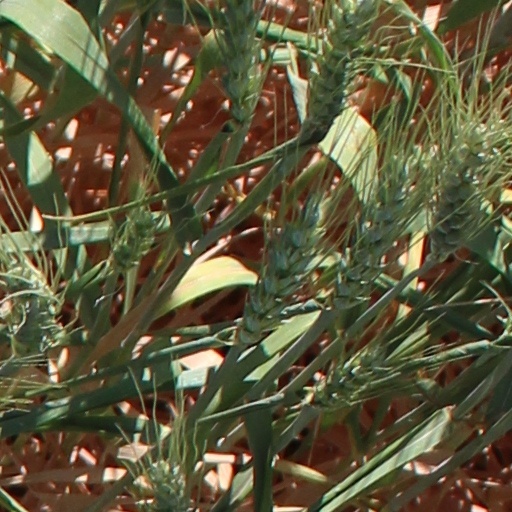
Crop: wheat